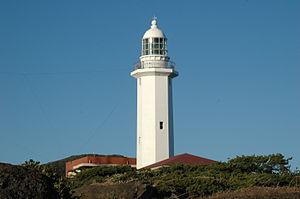
François Léonce Verny, né le 2 décembre 1837 à Aubenas et mort le 1ᵉʳ mai 1908 à Pont d'Aubenas, est un ingénieur et industriel français qui dirigea la construction de l'arsenal naval de Yokosuka, permettant ainsi au Japon de commencer sa modernisation.
Le phare Nojimazaki est un phare japonais situé à l'extrémité sud de la péninsule de Bōsō dans la préfecture de Chiba au Japon.